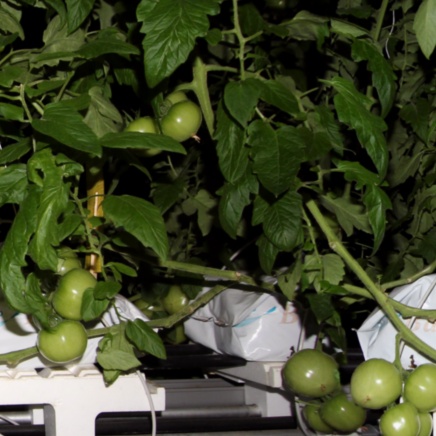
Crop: tomato